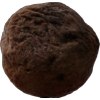
Label: peach